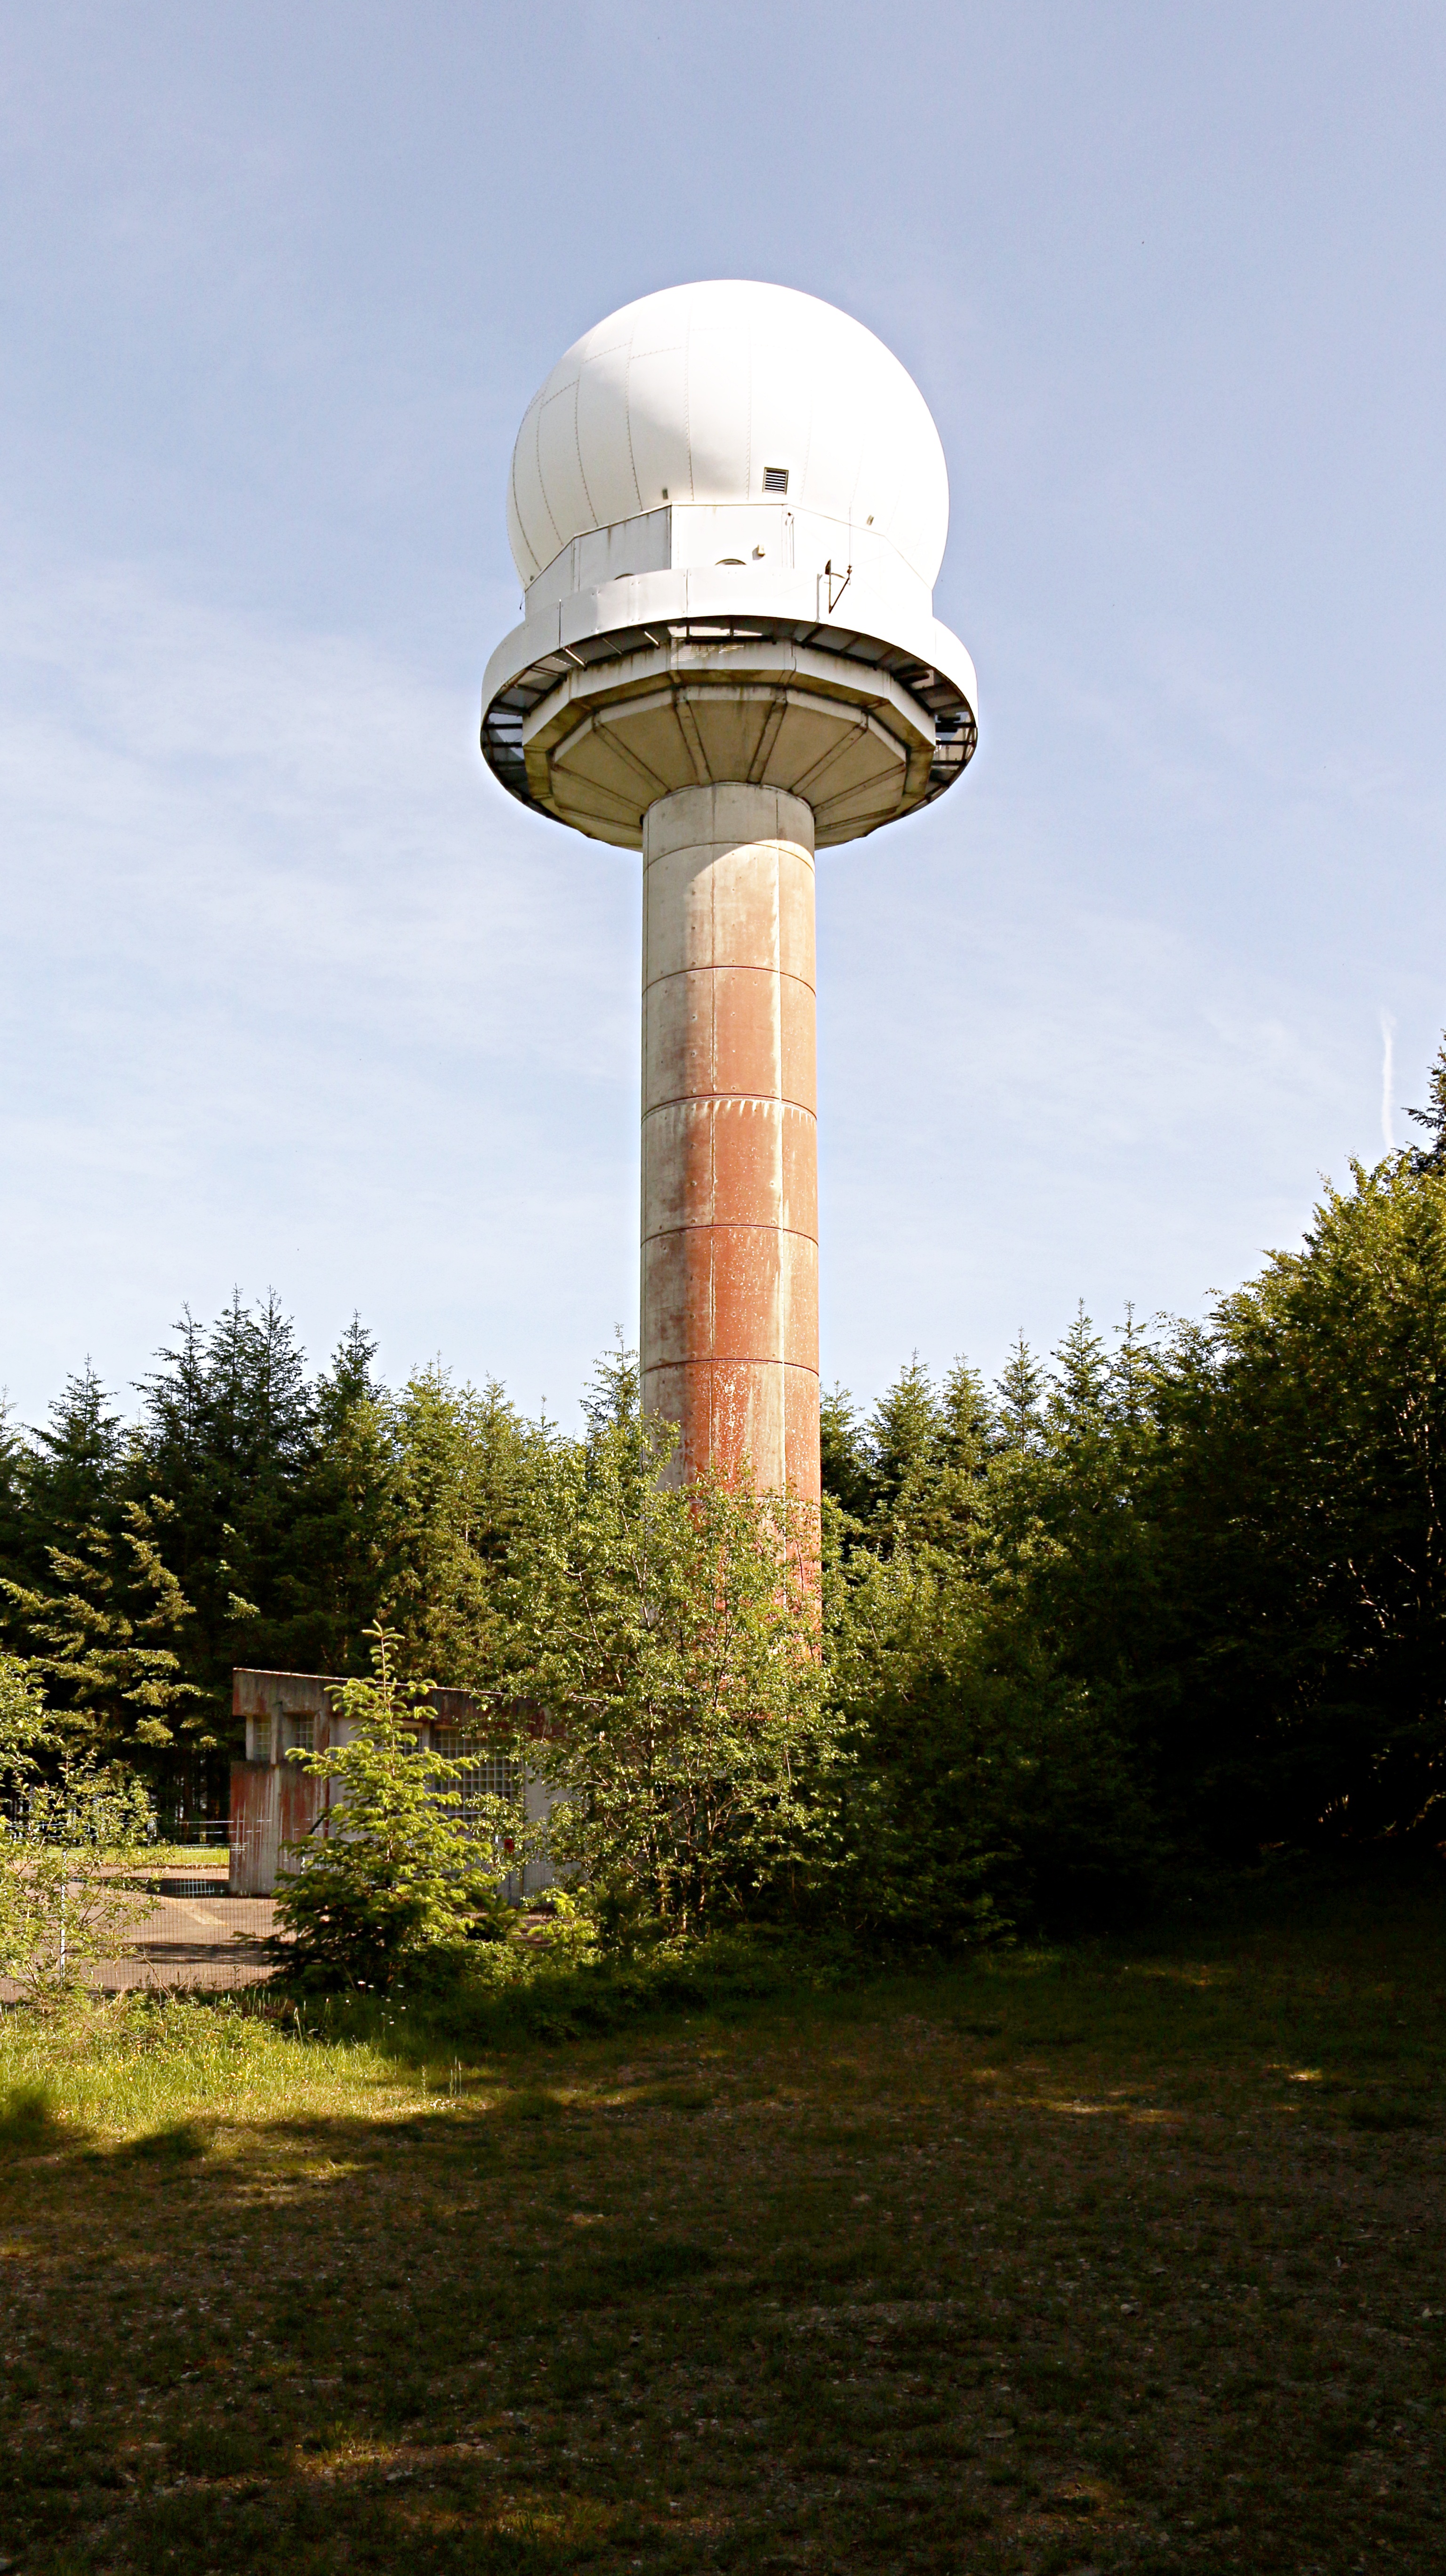
structure, tower, street light, lighting, observatory, water tower, waves, telecommunications, emission, burgundy, radio station, morvan, radar station